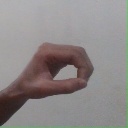
अक्षर: औ